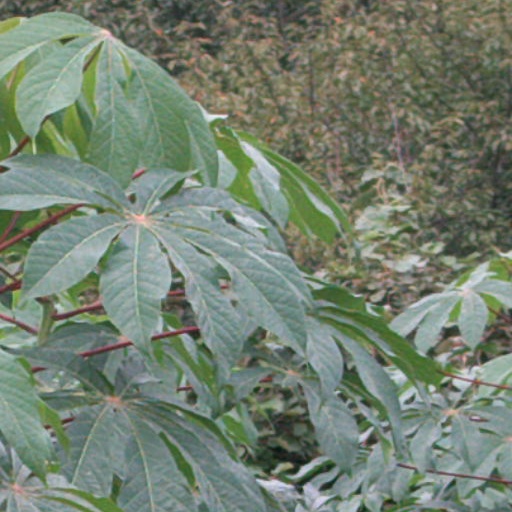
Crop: cassava